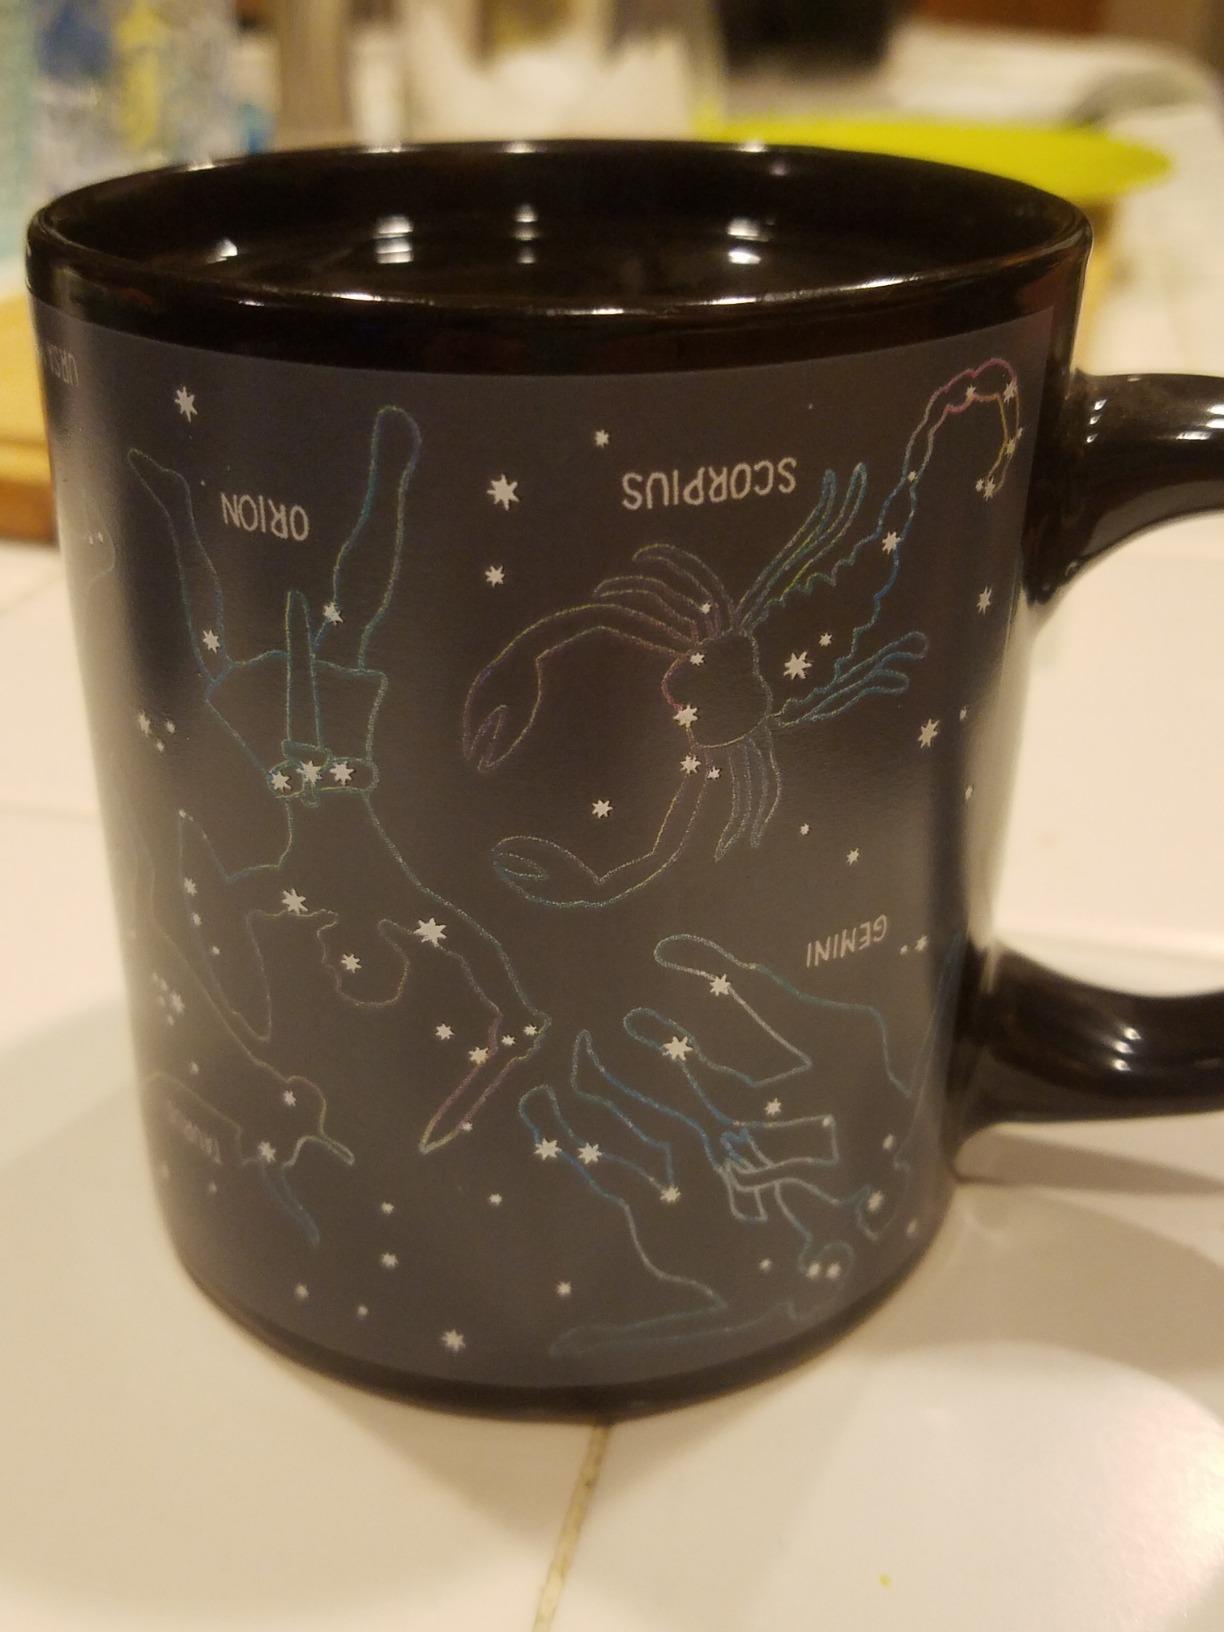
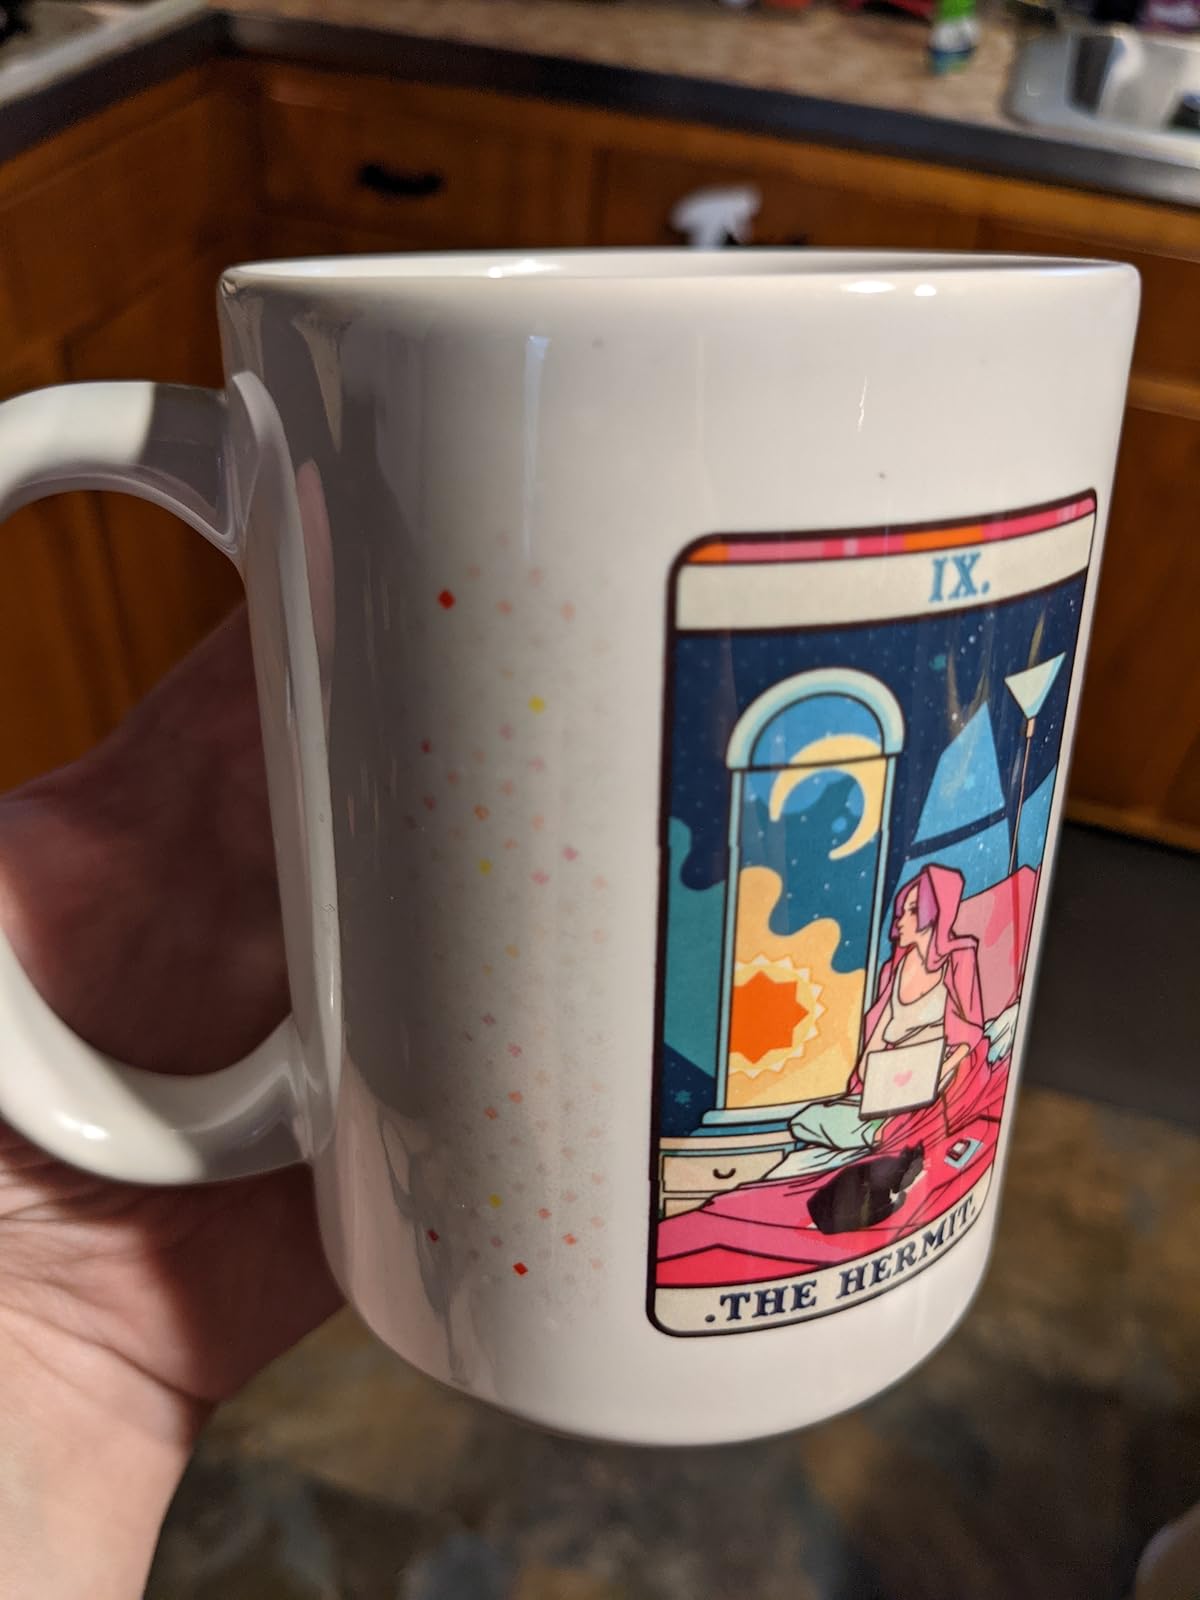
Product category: items_mug
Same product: no